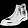
Label: Ankle boot